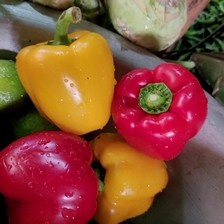
Label: capsicum